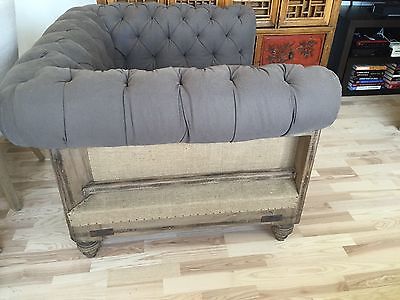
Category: sofa